Bristol West (UK Parliament constituency)

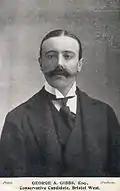
George Gibbs

Hicks Beach was appointed Chief Secretary to the Lord Lieutenant of Ireland, requiring a by-election.